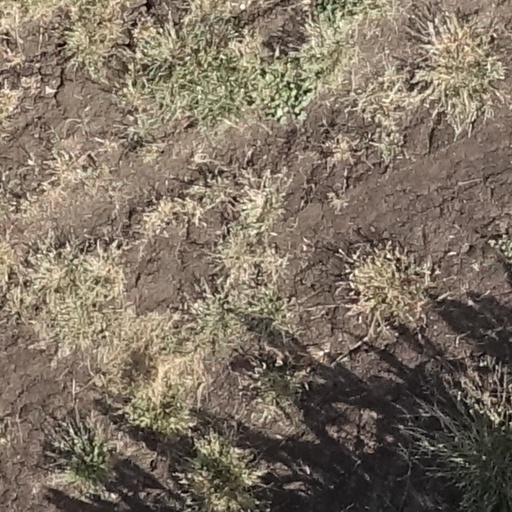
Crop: sorghum